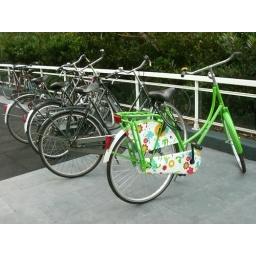
Bikes in Netherlands. I love the green bike with the flower!